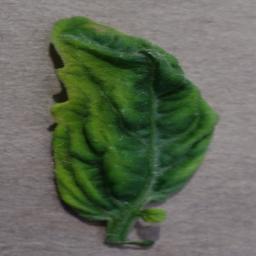
Label: Tomato___Tomato_Yellow_Leaf_Curl_Virus